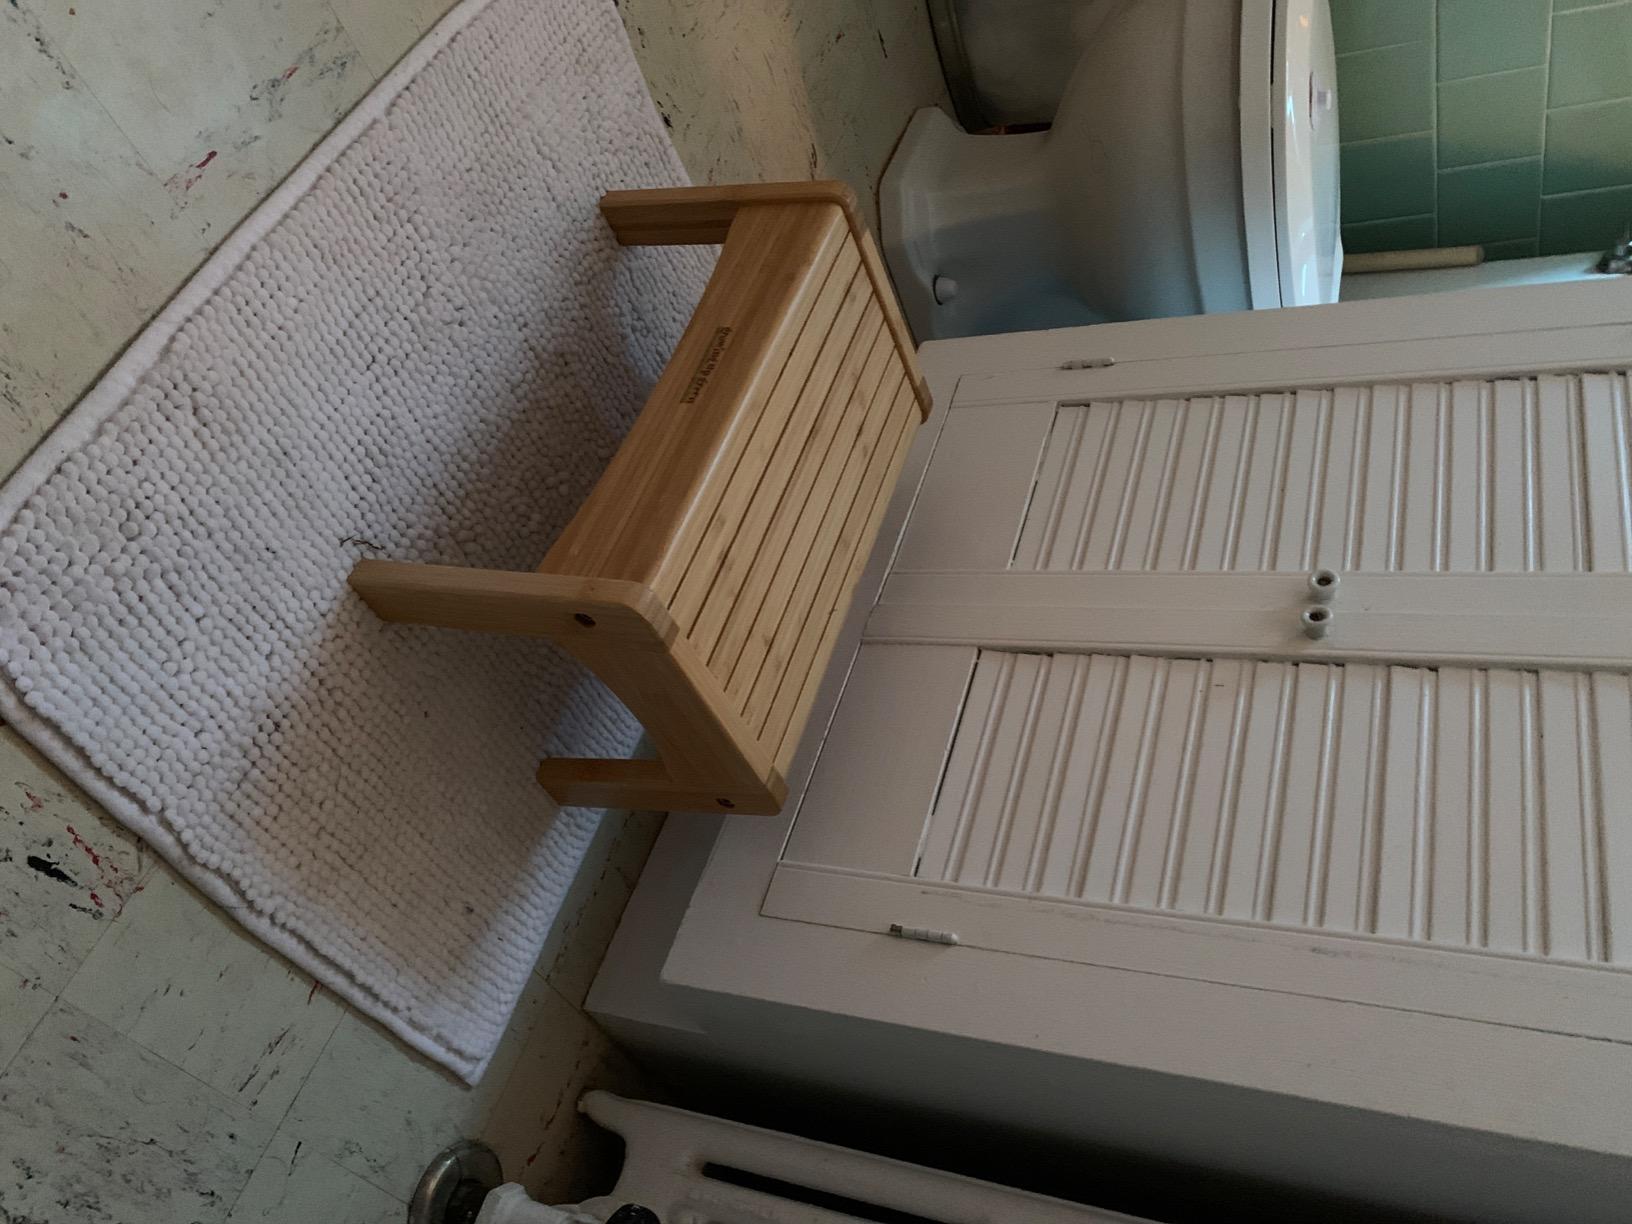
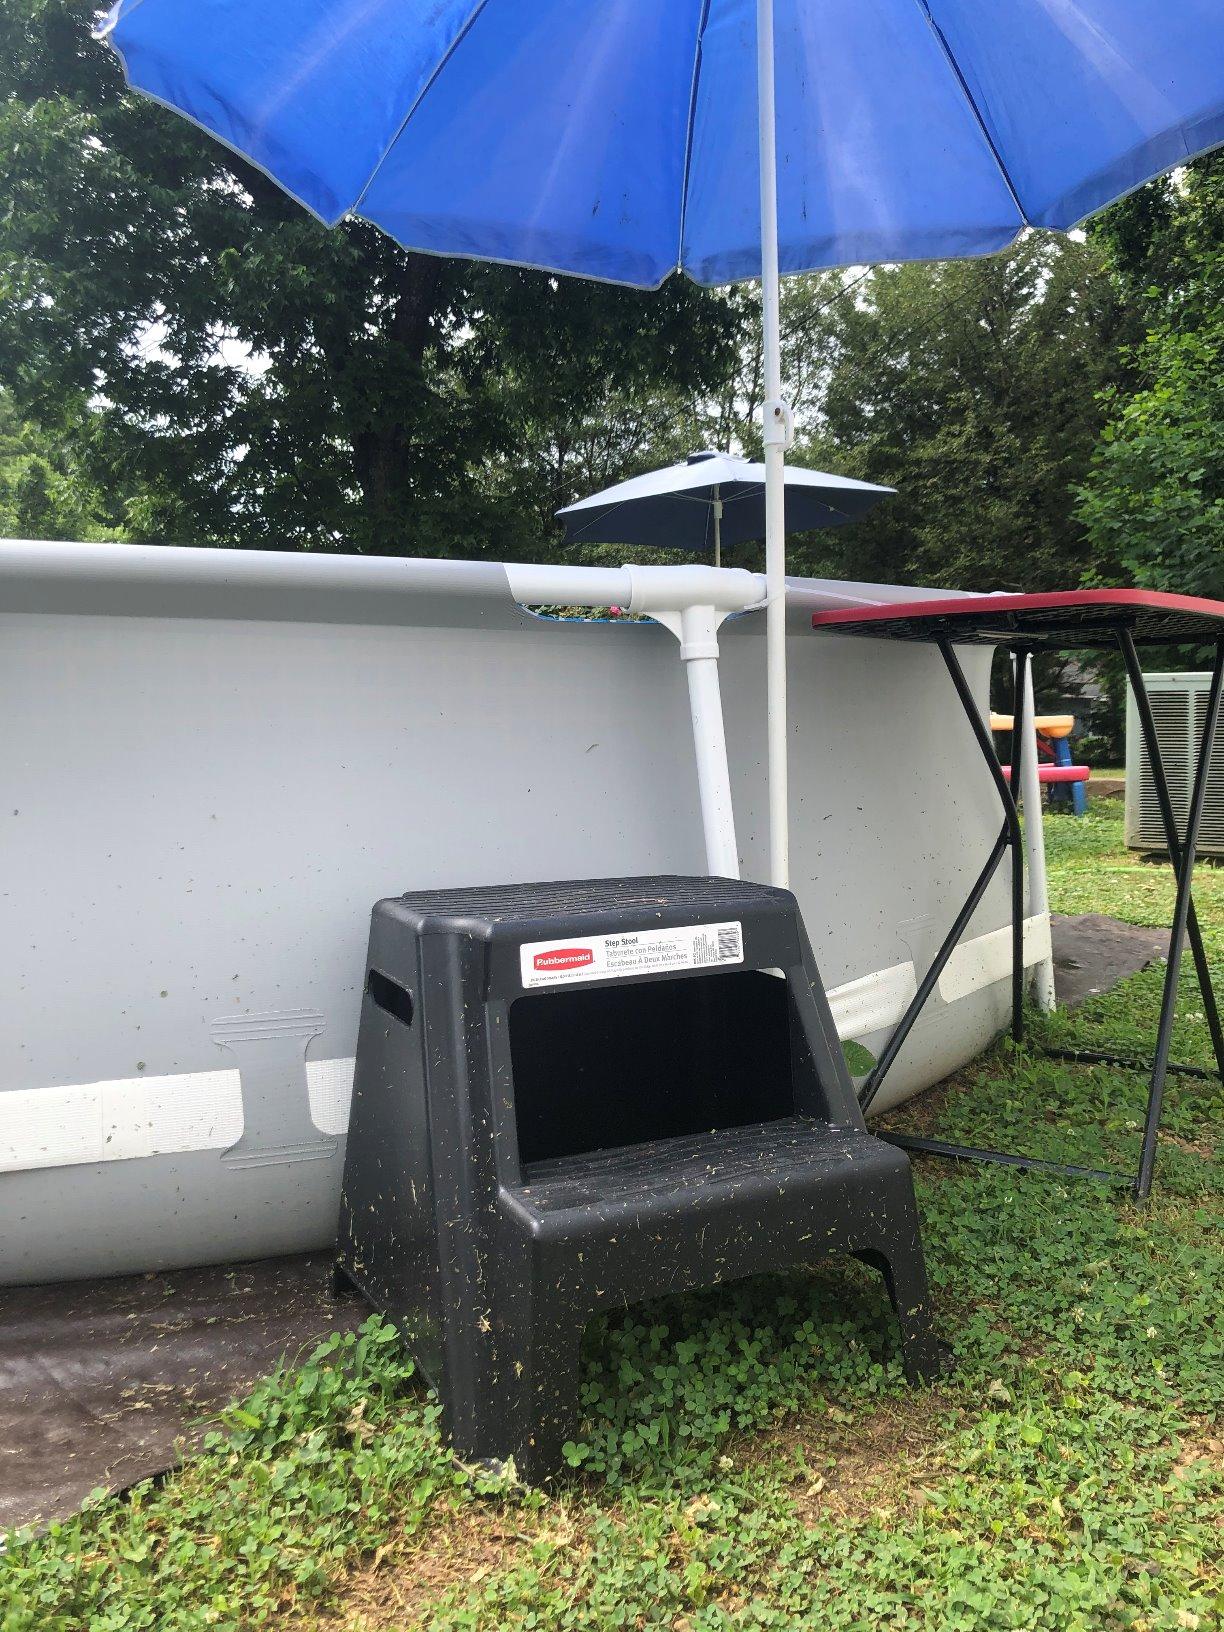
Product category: stool
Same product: no